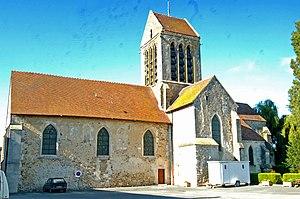
L'église de La Chapelle-Monthodon.
L'église de la Nativité-de-la-Sainte-Vierge est une église située à Vallées-en-Champagne dans la commune déléguée de La Chapelle-Monthodon, en France.
Cet article recense les monuments historiques français classés en 1920.
Cet article recense les monuments historiques du sud de l'Aisne, en France.